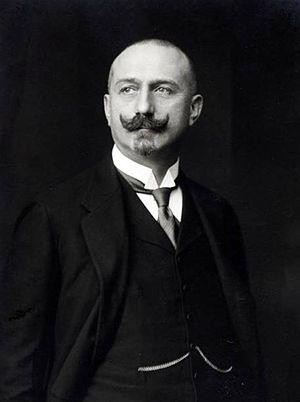
Ici sont pris en compte le chef de district et le Statthalter à 1861.
Le prince Konrad zu Hohenlohe-Schillingsfürst, né à Vienne le 16 décembre 1863 et mort à Kammern im Liesingtal le 21 décembre 1918, était un homme d'État austro-hongrois.